England at the Cricket World Cup

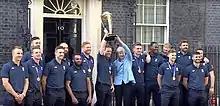
Prime Minister Theresa May with the English Cricket World Cup winning squad.

England and Wales hosted the 2019 edition of the World Cup, making it the fifth time the tournament has been held within the country. England entered the tournament as favourites, having been ranked the number one ODI side by the ICC for over a year prior to the tournament.